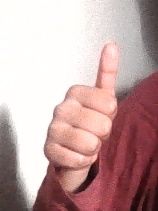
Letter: aleff